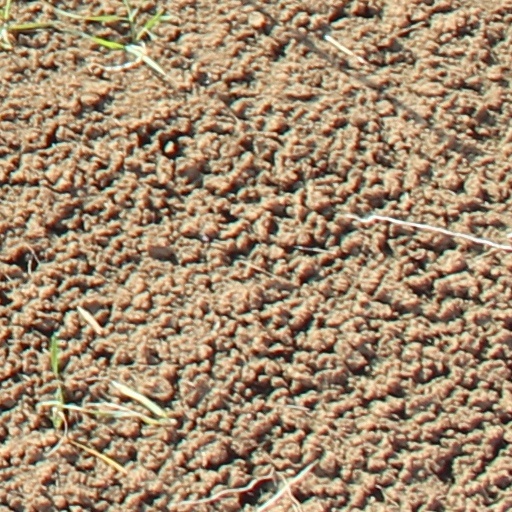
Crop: wheat